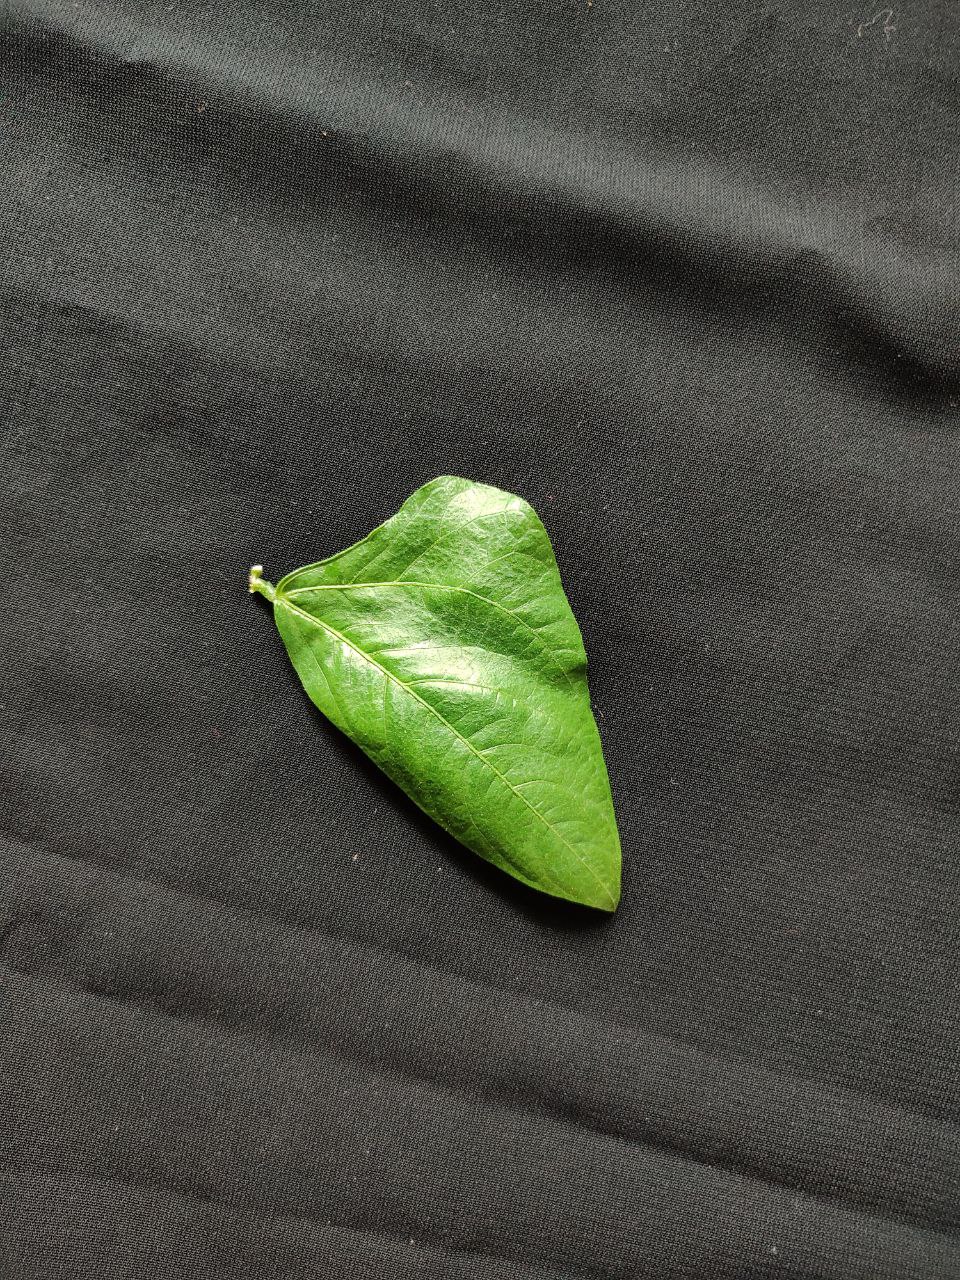
Crop: cowpea
Leaf condition: Fresh Leaf